Monster Smash

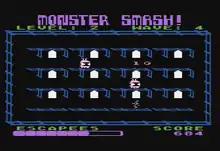
Atari 8-bit gameplay

The aim of "Monster Smash" is to capture all the monsters that are roaming around a local graveyard. The player must trap the monsters by opening and closing various gates and then smash them using the gravestones. If any monster reaches the right side of the screen it escapes, and if the player lets too many of them escape, as shown by a meter, the game ends. Once a certain number of monsters have been captured the player moves to the next level. In higher levels human visitors are introduced and the player must allow them to safely pass through a graveyard, while busy smashing the monsters.